Villa de Hidalgo, San Luis Potosí

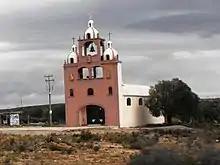
Church in Cerro Prieto

Villa de Hidalgo (also, Villa Hidalgo, Picacho, and Iturbide) is a village in the Mexican state of San Luis Potosí, Mexico.